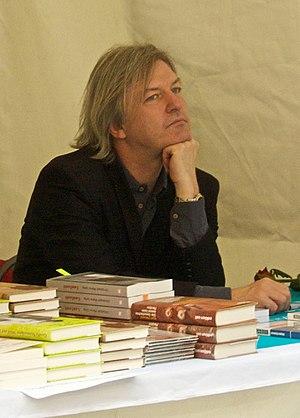
Jürgen Elsässer est un journaliste allemand né en 1957. Il a particulièrement travaillé sur les revendications ethniques en Europe et sur les guerres d'ex-Yougoslavie.
Compact - Magazin für Souveränität est un magazine allemand, fondé en 2010 par Jürgen Elsässer.